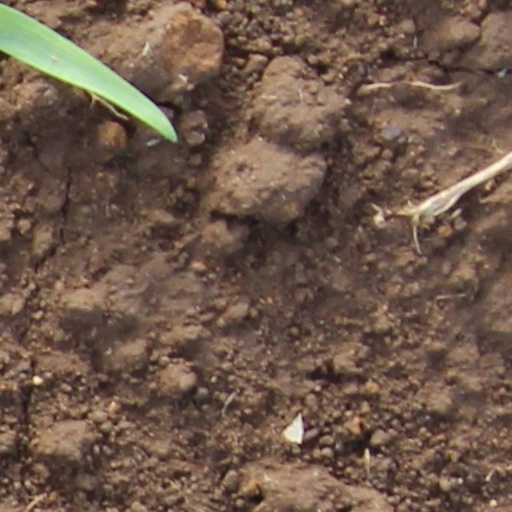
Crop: wheat